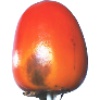
Label: Kaki 1